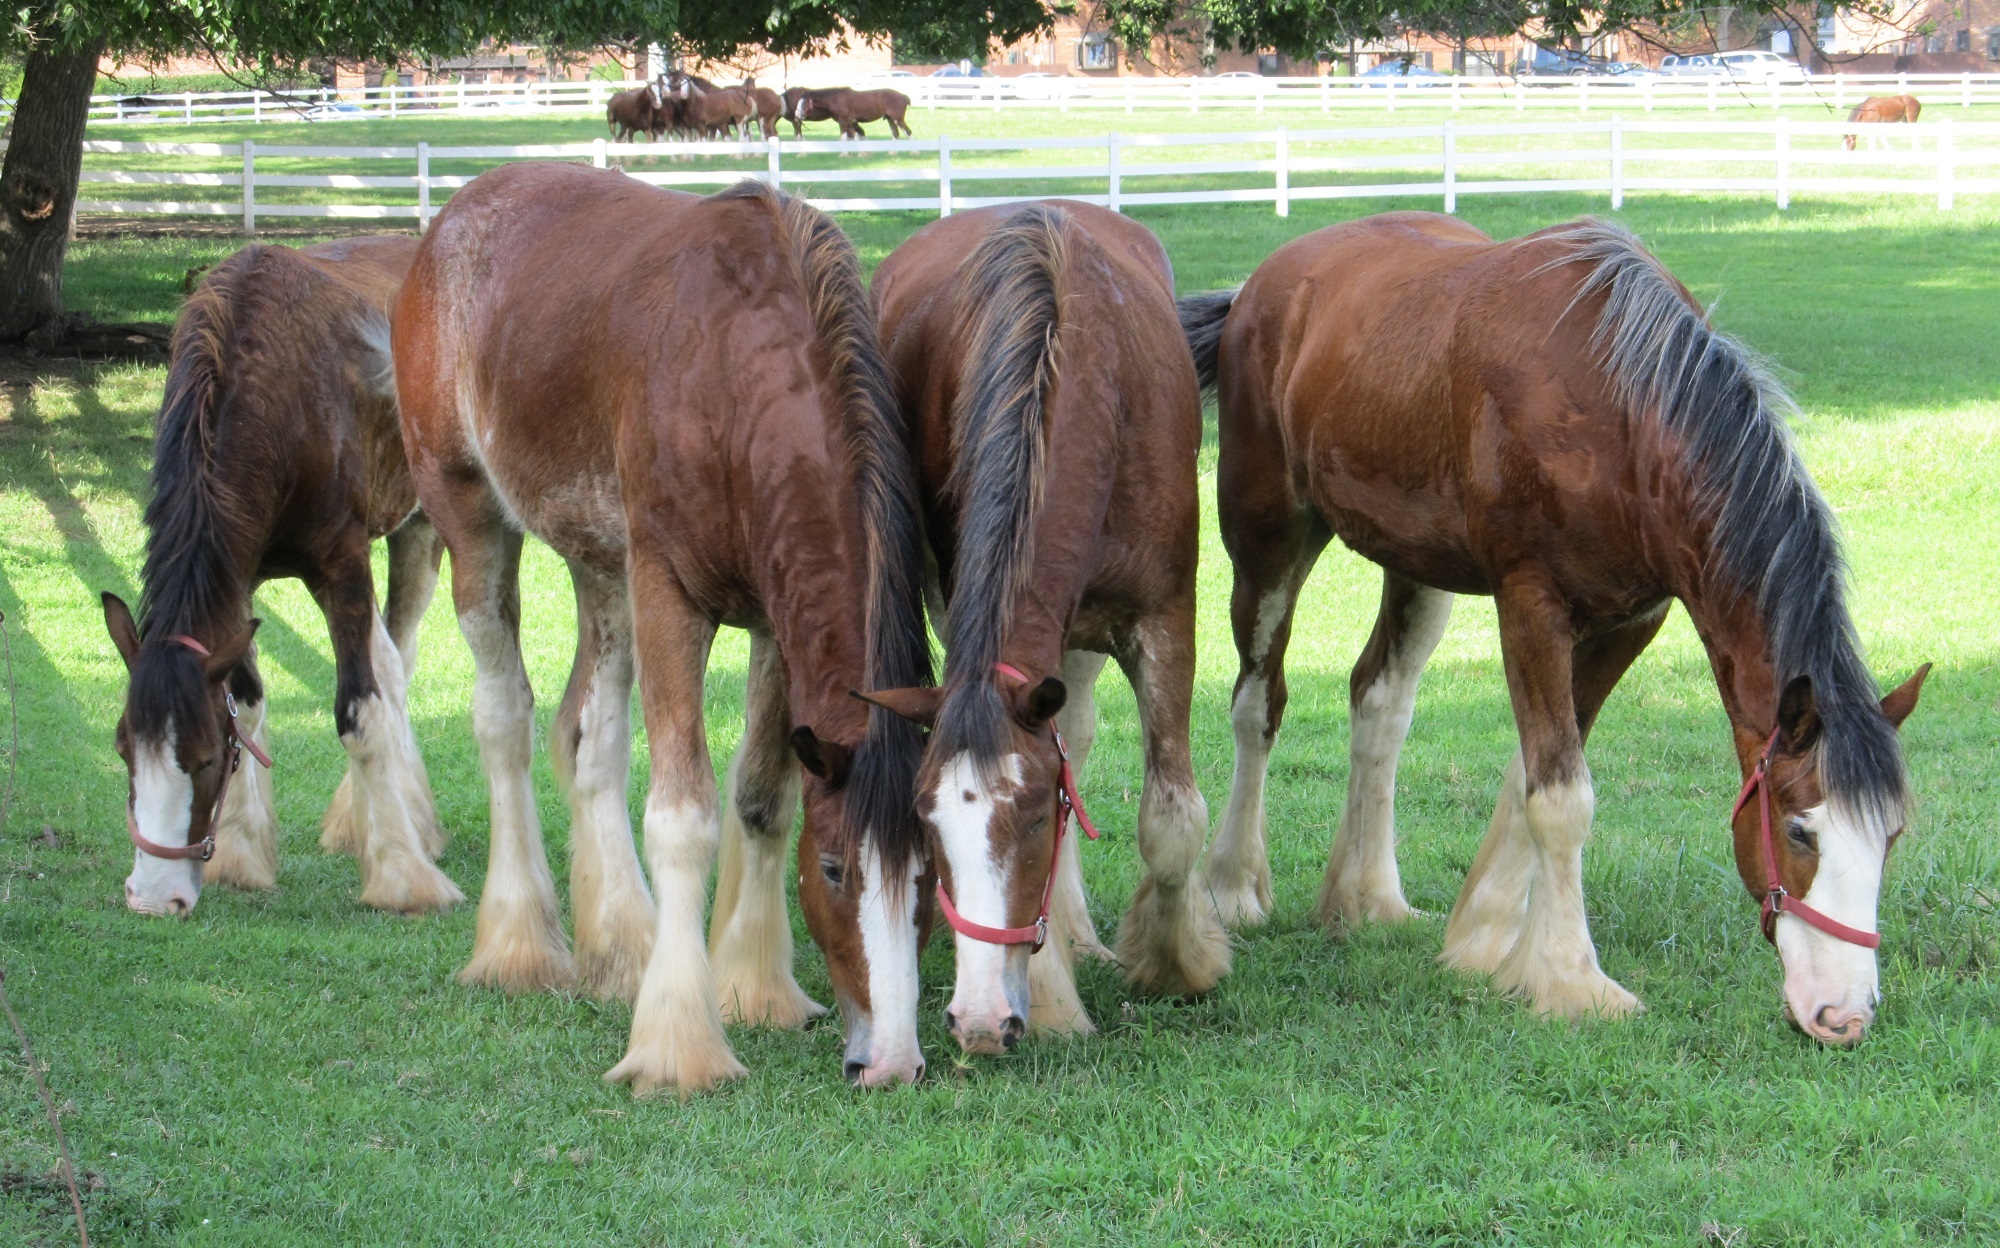
grass, fence, field, farm, meadow, portrait, young, herd, pasture, grazing, horse, mammal, stallion, mane, agriculture, paddock, horses, grassland, vertebrate, mare, clydesdales, foal, colt, purebred, corral, yearlings, horse like mammal, mustang horse